Raebareli

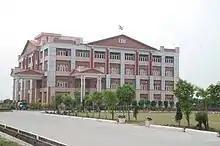
FDDI Raebareli

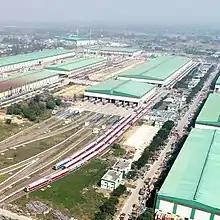
Modern Coach Factory

Raebareli has educational institutions affiliated to Central Board of Secondary Education, Uttar Pradesh Board, and Indian Certificate of Secondary Education including a Kendriya Vidyalaya situated in the city center to impart primary and secondary education under CBSE pattern.